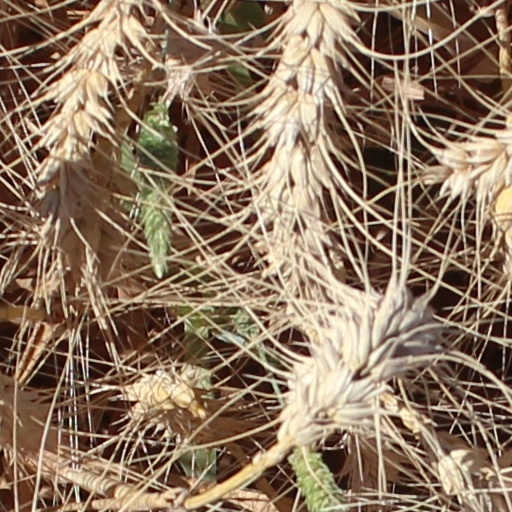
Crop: wheat